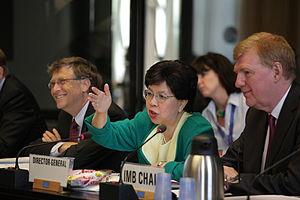
L'Organisation mondiale de la santé est une agence spécialisée de l'Organisation des Nations unies pour la santé publique créée en 1948. Elle dépend directement du Conseil économique et social des Nations unies et son siège se situe à Pregny-Chambésy, dans le Canton de Genève, en Suisse.
Margaret Chan est une médecin chinoise née le 22 août 1947 à Hong Kong. Elle est directrice générale de l'Organisation mondiale de la santé entre 2007 et 2017.